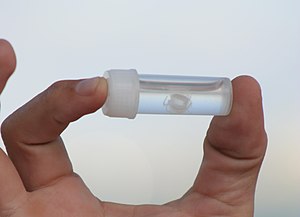
Irukandji-gople
En Malo kingi i et klart plast hætteglas.
Irukandji-gopler er små og ekstremt giftige nældecelledyr, som bebor Australiens have